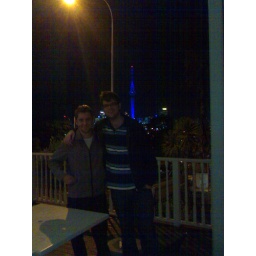
dave and greg at the boozer, sky tower in the bkgrnd ..